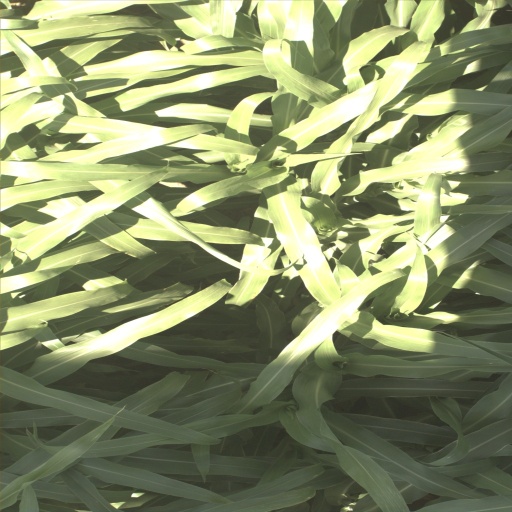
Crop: sorghum